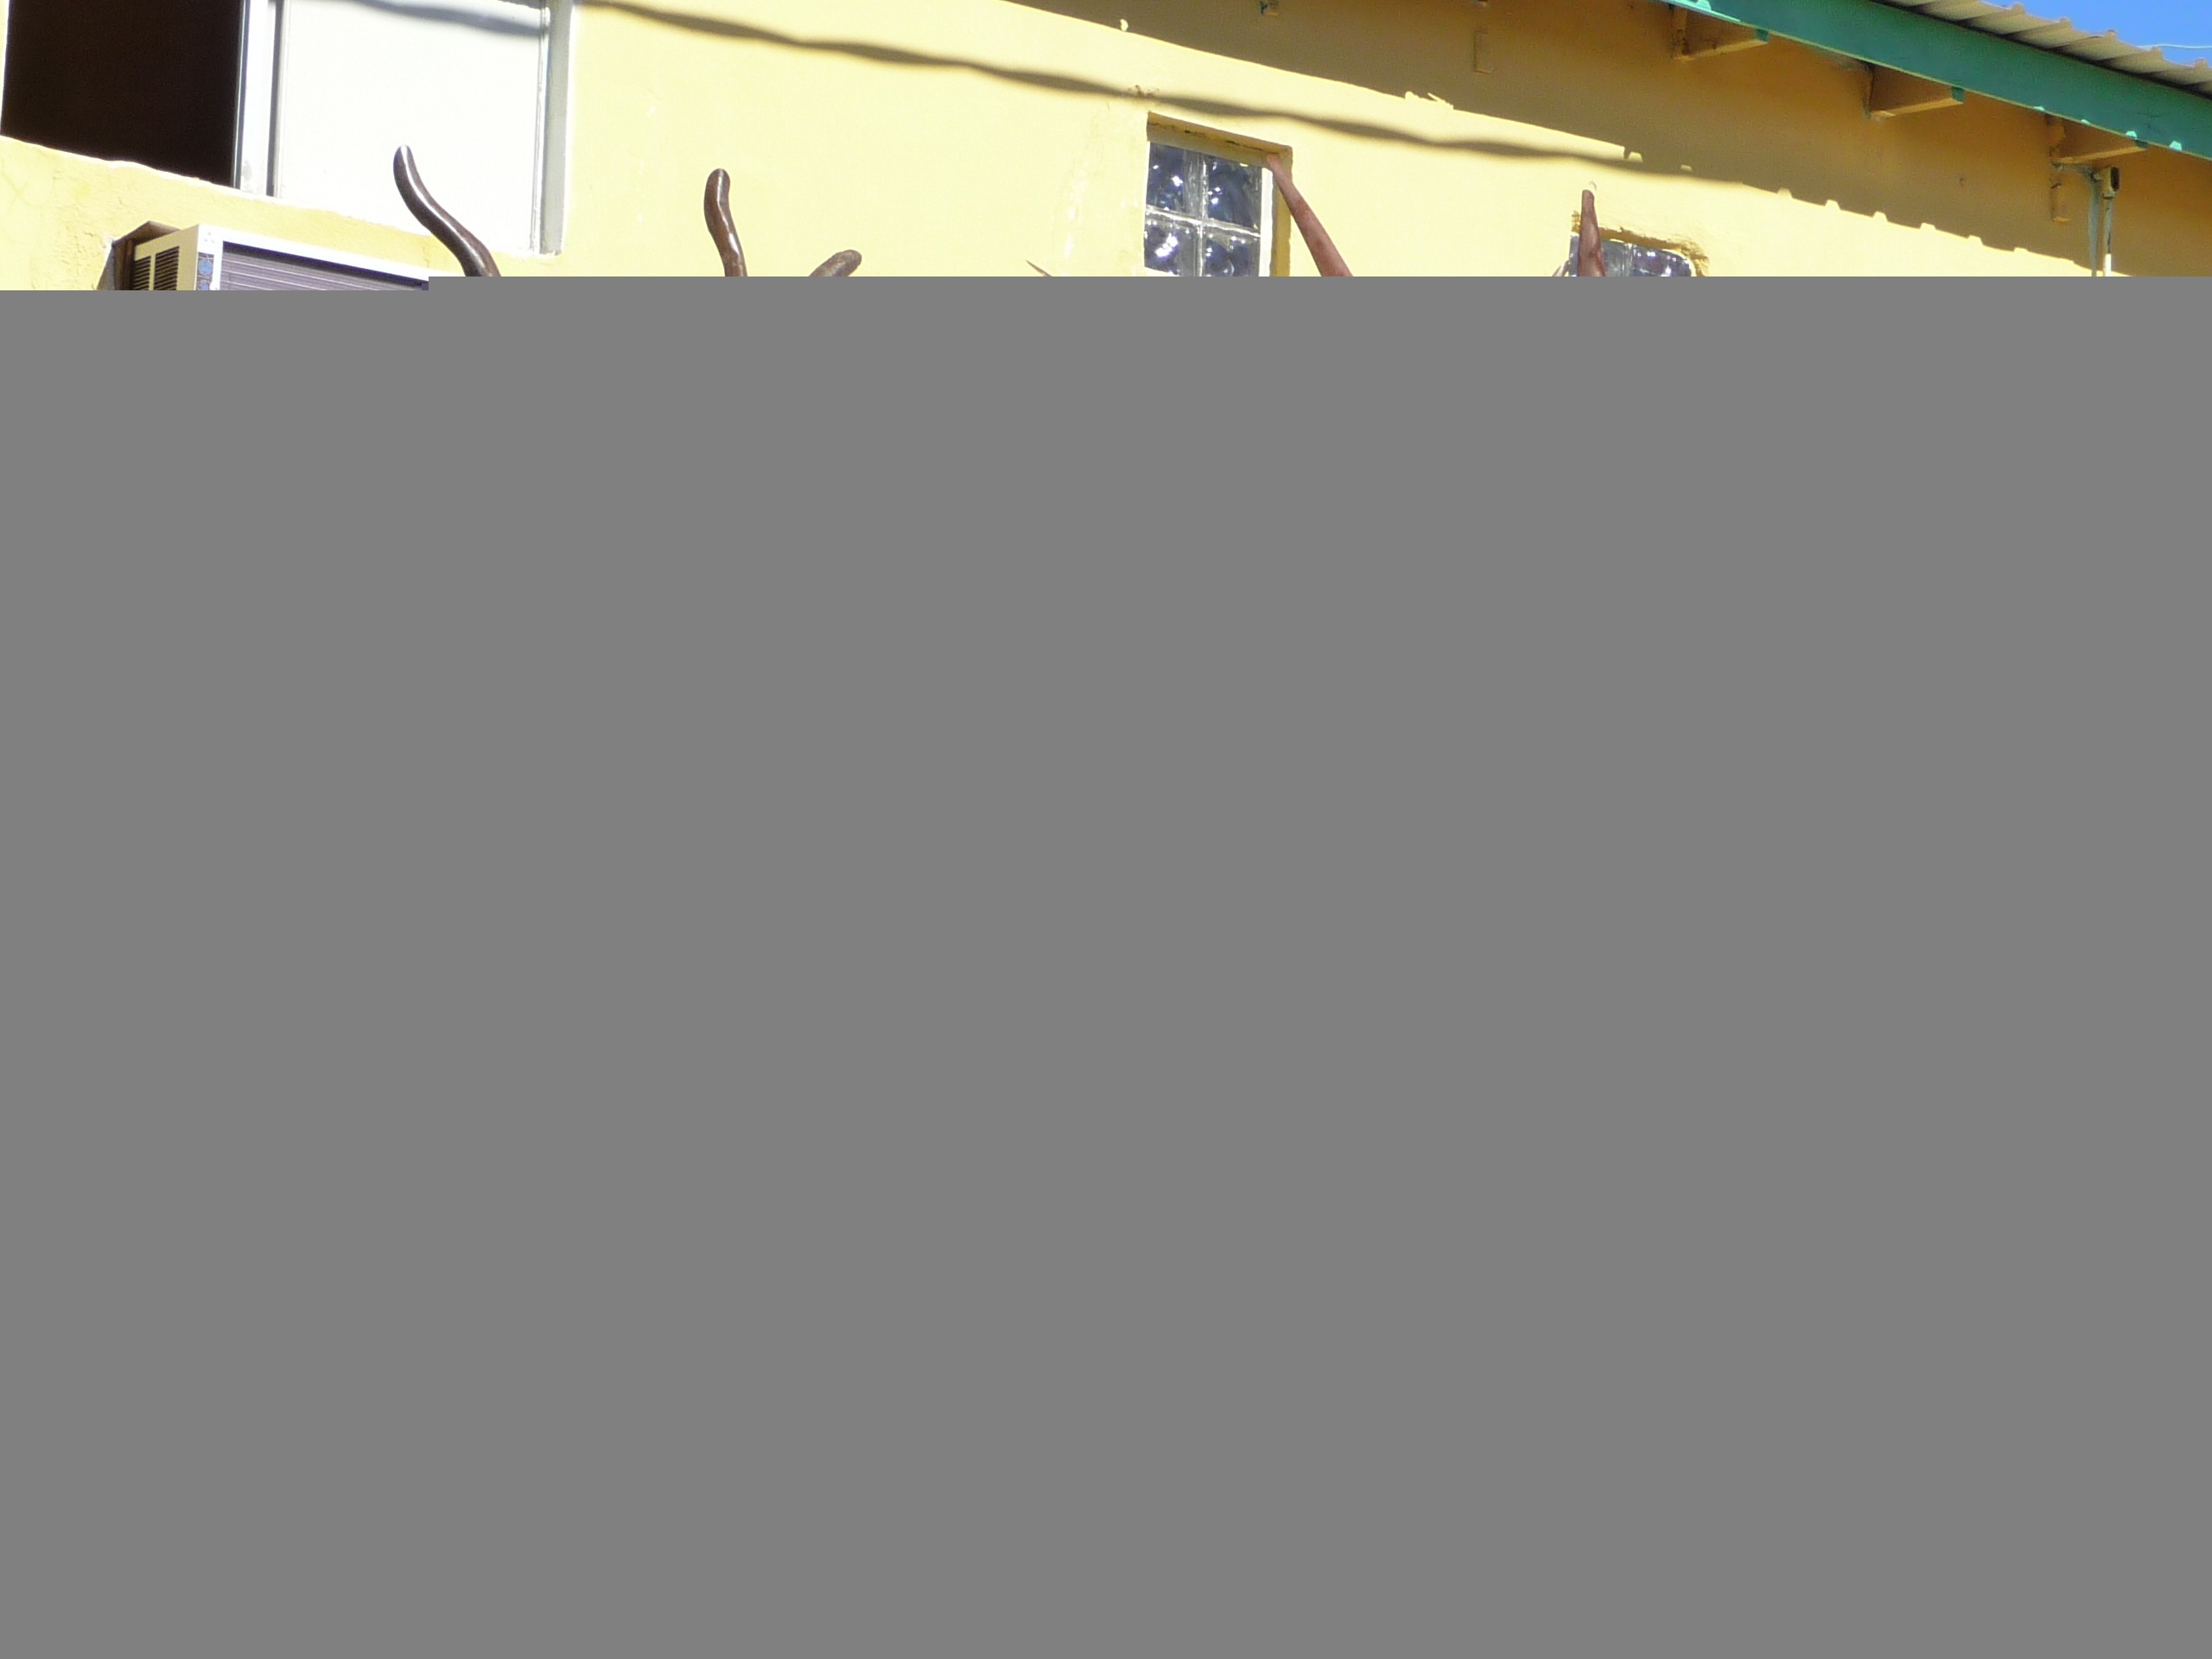
work, creative, structure, wood, window, line, column, artistic, metal work, door, material, artwork, interior design, product, design, copper, decorative, window covering, window treatment, sun sculpture